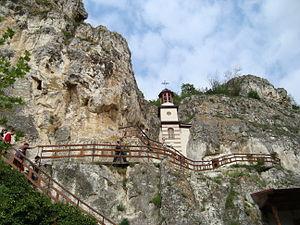
Les églises rupestres d'Ivanovo sont un ensemble d'églises, chapelles et monastères creusés dans la roche, situés à proximité du village d'Ivanovo en Bulgarie. la plus vieille église date du XIIᵉ siècle. Le 22 octobre 1979, les églises furent inscrites sur la liste du patrimoine mondial de l'UNESCO. Les églises se trouvent à environ 20 kilomètres au sud de Roussé, sur les contreforts de Russenski Lom.